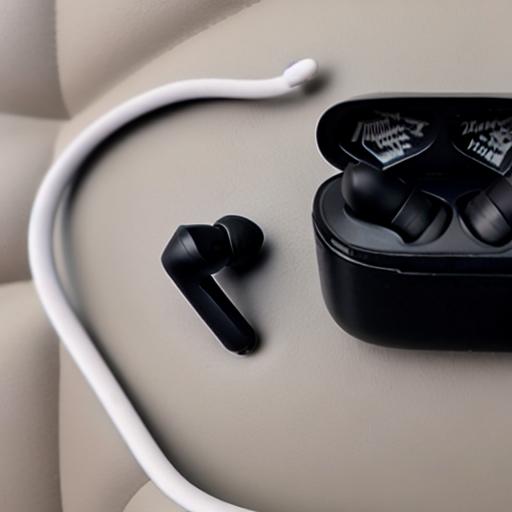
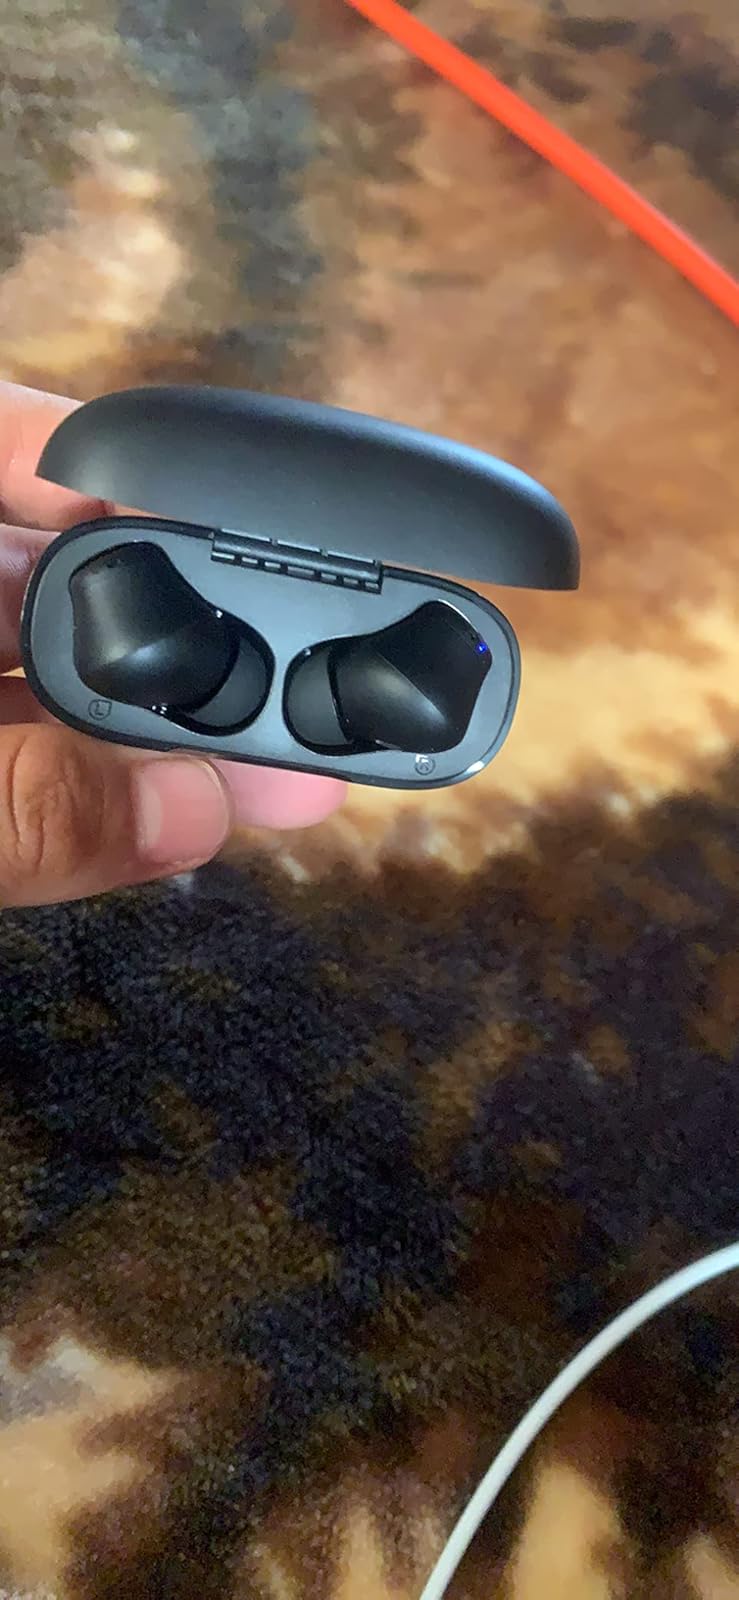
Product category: earbuds
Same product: no